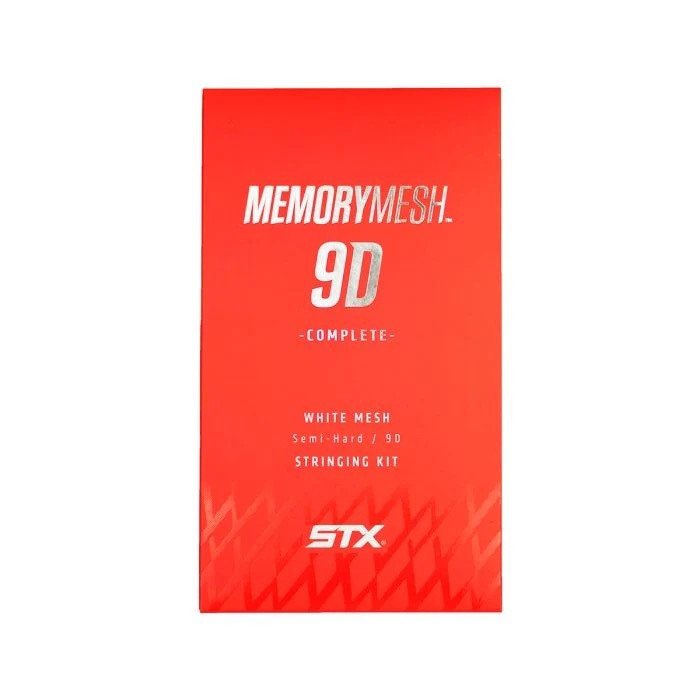
STX Memory Mesh 9D Kit
Memory Mesh 9 Diamond Mesh Kit The perfect balance of texture and tension for optimal feel 9 Diamond construction for a smoother release and more control over your pocket shape Updated Weather Weave moisture repelling coating penetrates even deeper into the fibers Lightweight – 16 grams (MMSS is 22 grams) Coaxial Composite Weave™ provides 15x tensile strength of steel Designed by The Mesh Dynasty Kit includes Mesh and Stringers Pack (1 Mesh Piece, 4 Sidewall Strings, 2 Shooting Strings, 3 Shooting Laces, 1 Bottom Lace, 1 Bottom String, and 1 Gold Self-Tapping Screw)
Brand: STX
Category: Sporting Goods > Athletics > Field Hockey & Lacrosse > Lacrosse Stick Parts > Lacrosse Mesh & String